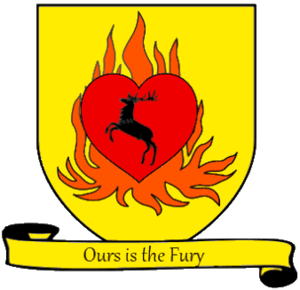
Cet article présente la liste des personnages du cycle de fantasy Le Trône de fer écrit par George R. R. Martin. Les romans présentent trois intrigues entrelacées : une guerre de dynastie pour le contrôle de Westeros par plusieurs grandes maisons ; la menace grandissante venue du Nord posée par des créatures appelées « les Autres » ; et les ambitions royales de Daenerys Targaryen, l'héritière exilée d'une dynastie presque disparue.